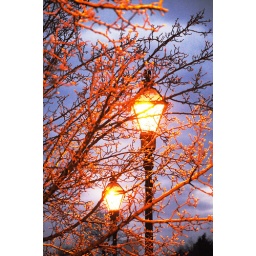
street lamps in downtown annapolis, taken during our valentine's day stroll